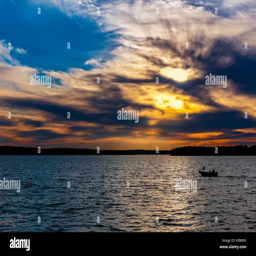
sunset over a lake with silhouette of a boat going by